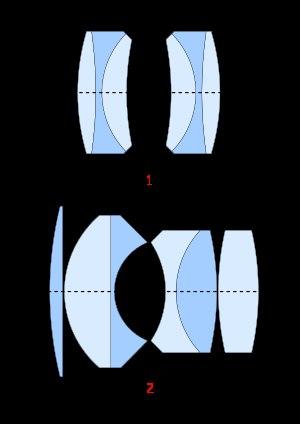
Un anastigmat, ou objectif anastigmatique, est un objectif photographique entièrement corrigé pour l'aberration sphérique, la coma et l'astigmatisme. Les premiers objectifs incluaient souvent le mot Anastigmat dans leur nom pour annoncer cette nouvelle fonctionnalité. Tous les objectifs photographiques modernes sont presque anastigmatiques.